Apricot Portable

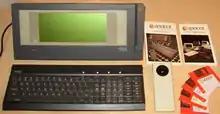

The Apricot Portable was a personal computer manufactured by ACT Ltd., and was released to the public in November 1984. It was ACT's first attempt at manufacturing a portable computer, which were gaining popularity at the time. Compared to other portable computers of its time like the Compaq Portable and the Commodore SX-64, the Apricot Portable was the first system to have an 80-column and 25-line LCD screen and the first with a speech recognition system.